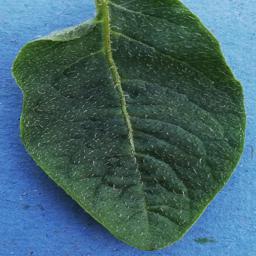
Etiqueta: Sana